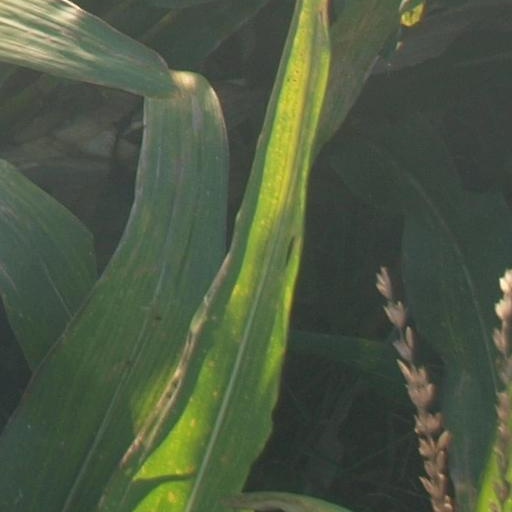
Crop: maize; corn